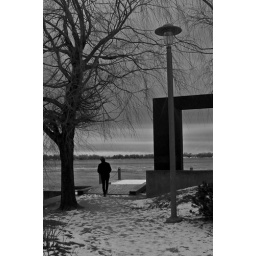
...living in a van down by the river